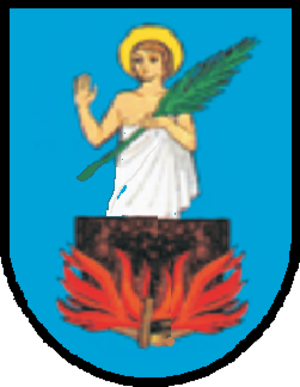
Ober-St.-Veit est une partie du 13ᵉ arrondissement de Vienne, Hietzing, et une des 89 communautés cadastrales de vienne. Anciennement nommée St. Veit an der Wien avant la séparation d'avec le faubourg de Unter Sankt Veit dans les années 1850–1870, le village formait une commune autonome de Basse-Autriche jusqu'à sa réunion à la ville de Vienne en 1892.